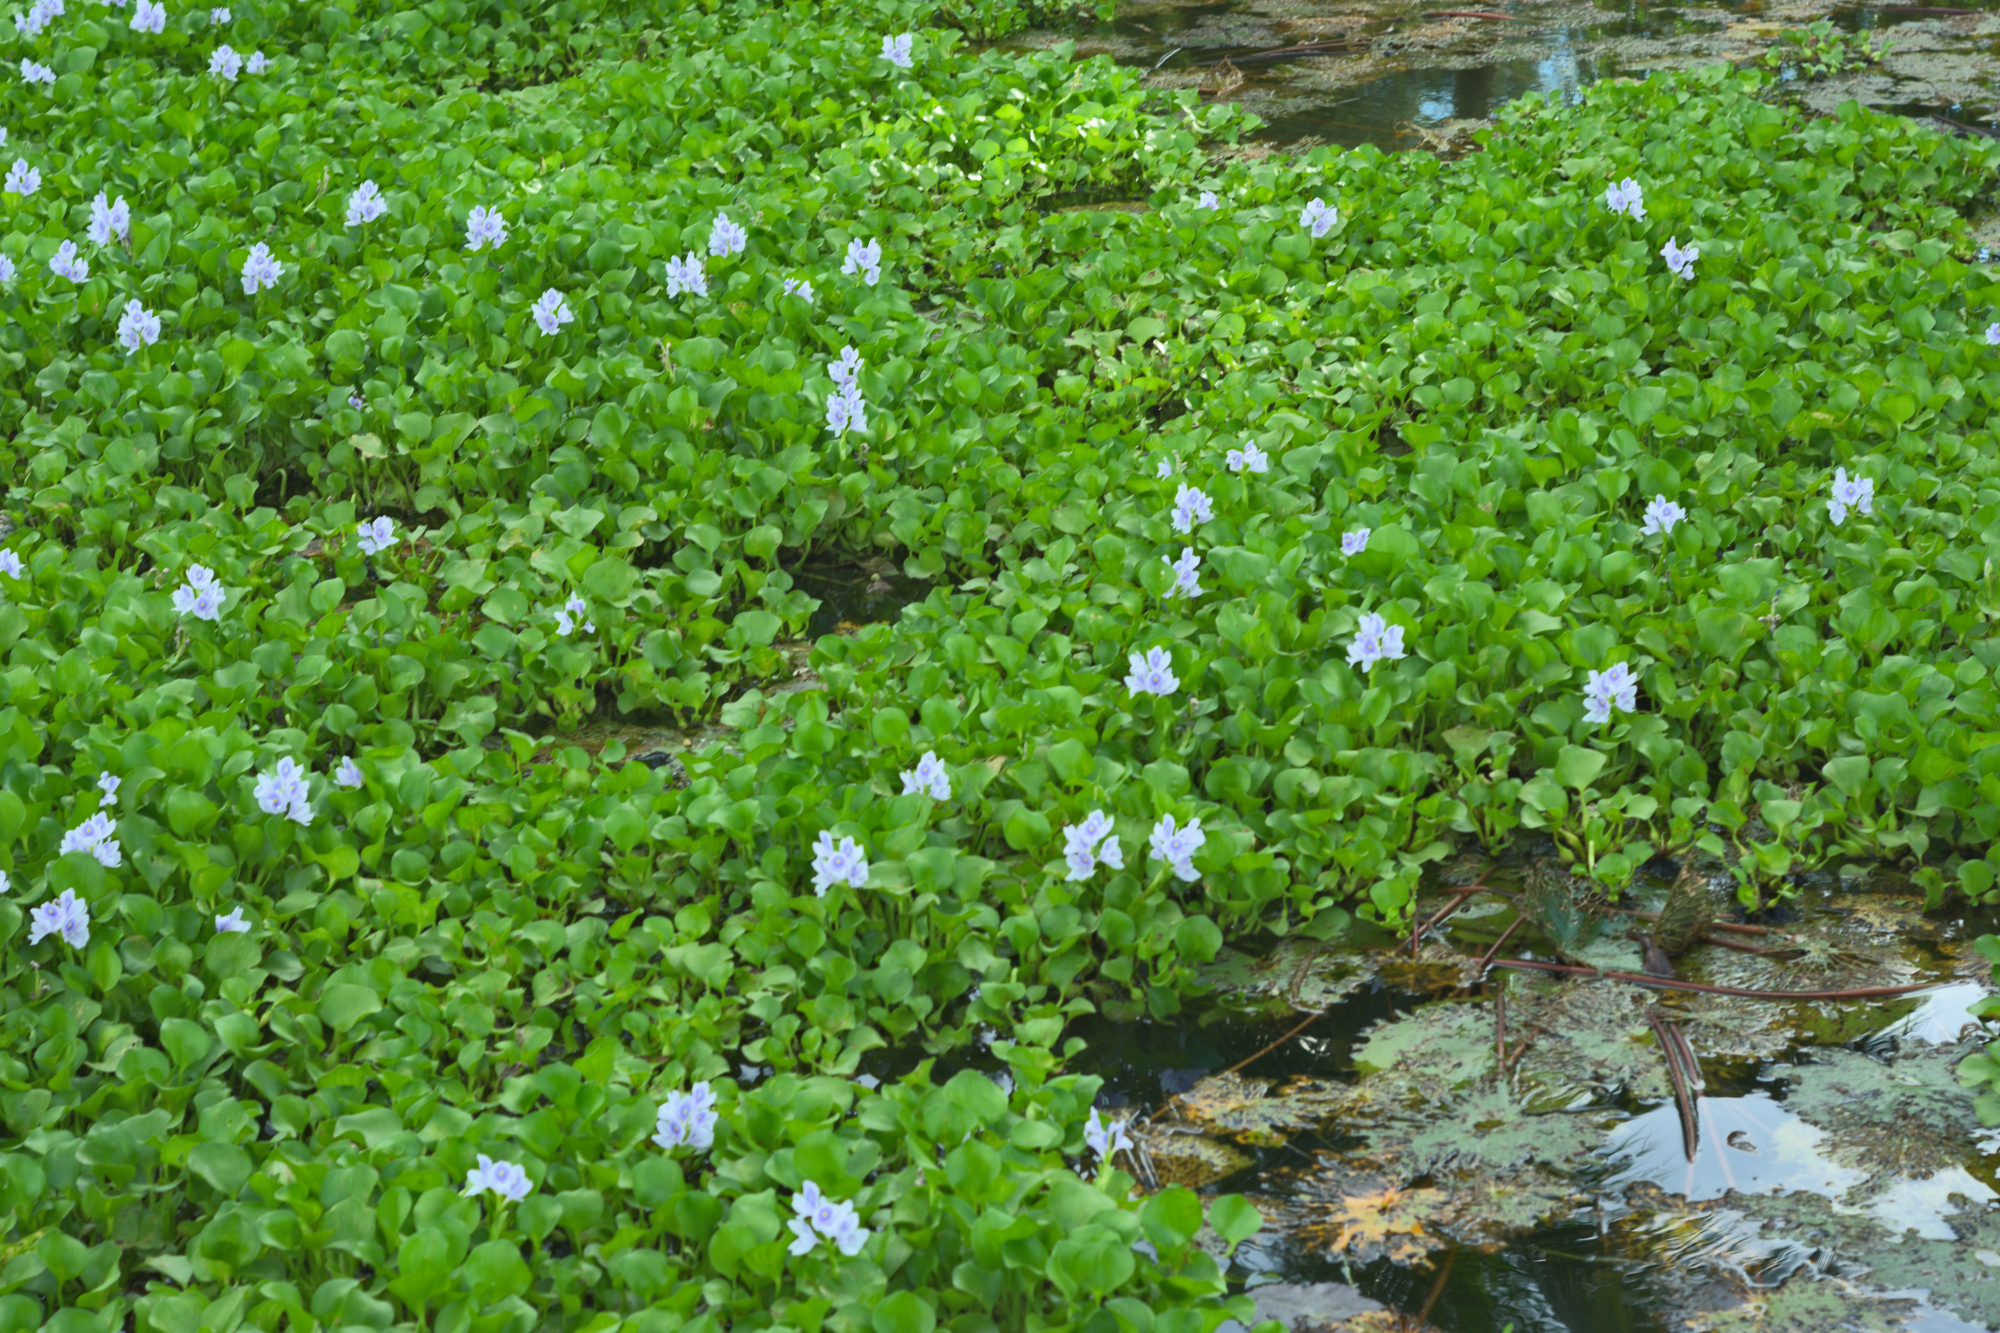
Water Hyacinth - Khurushkul Pond, Bangladesh
Water hyacinth (Eichhornia crassipes) coverage in a freshwater pond near Khurushkul, Cox's Bazar, Bangladesh. Photographed on 9 August 2026 during the monsoon season. Follow-up survey of the pond documented in the June 2026 water lily / water hyacinth dataset.
Location: Khurushkul, Cox's Bazar, Chattogram, Bangladesh
Keywords: water hyacinth, Eichhornia crassipes, invasive aquatic plant, pond, freshwater wetland, monsoon, Bangladesh, Khurushkul, Cox's Bazar, botanical photography, aquatic vegetation, golamrob